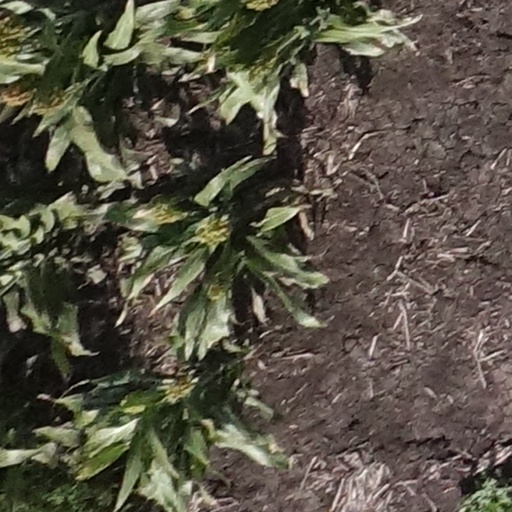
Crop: sorghum